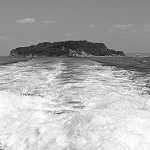
Label: B & W